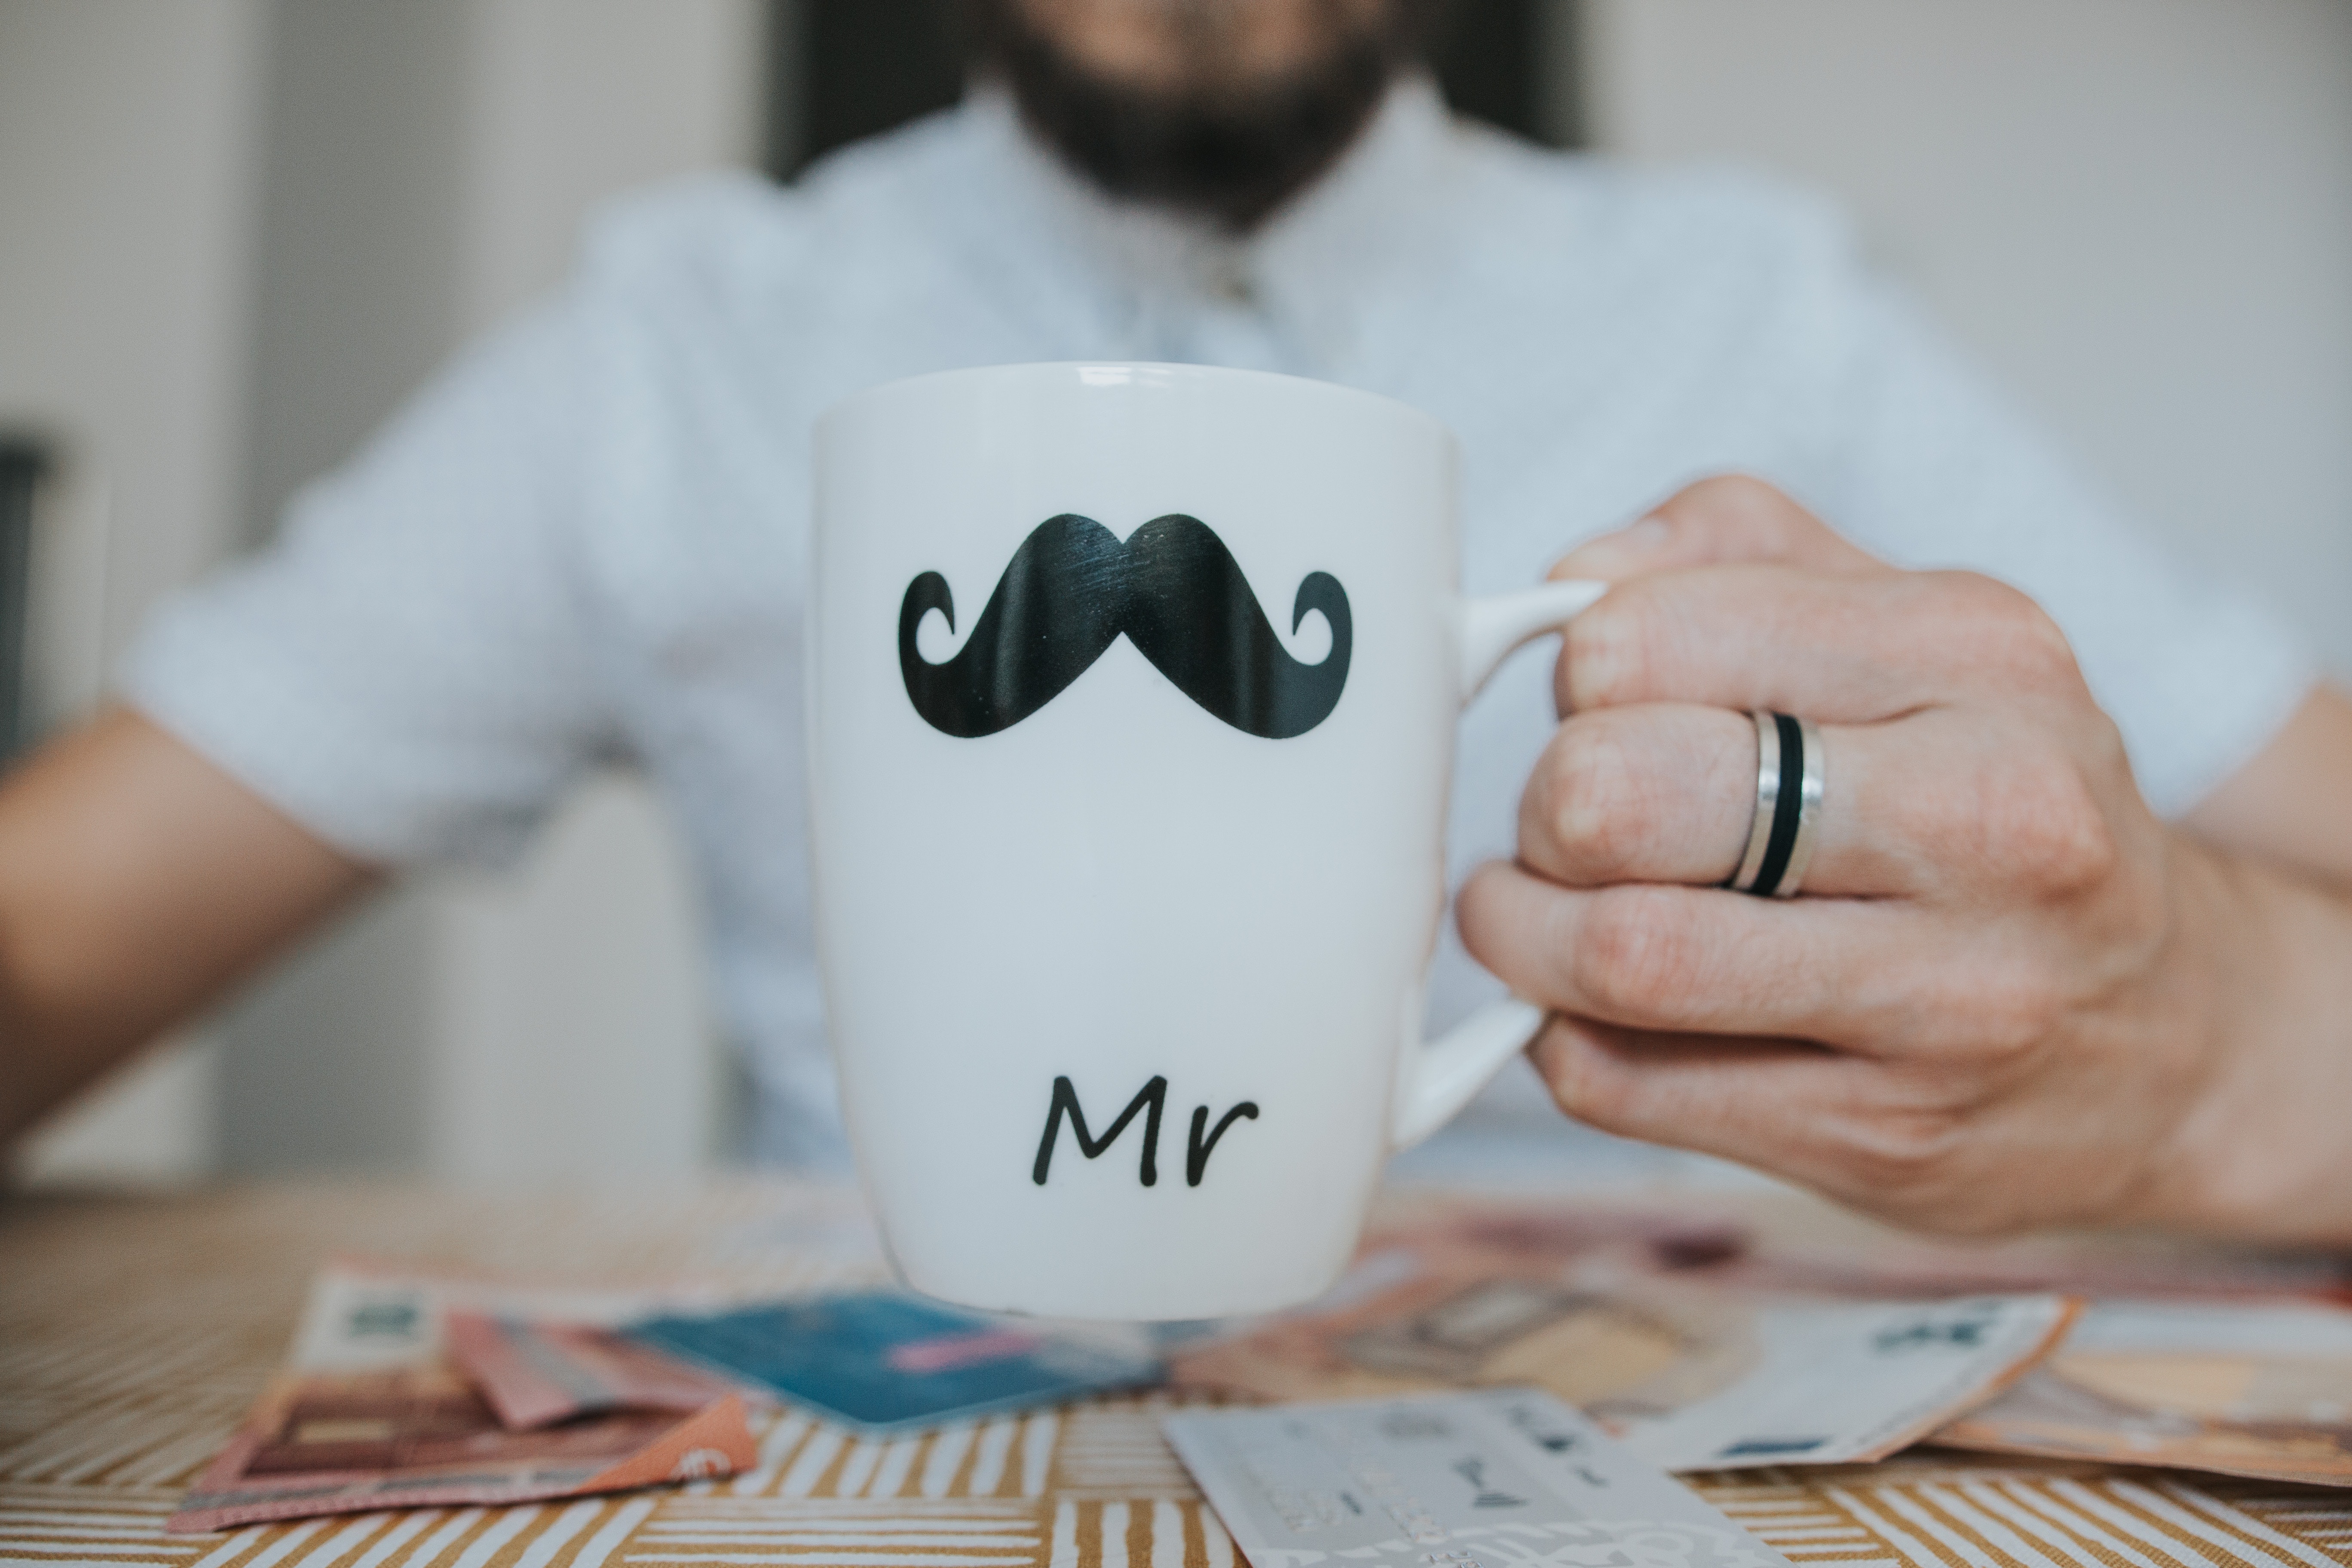
moustache, hair, hairstyle, eyewear, glasses, finger, facial hair, hand, games, font, beard, illustration